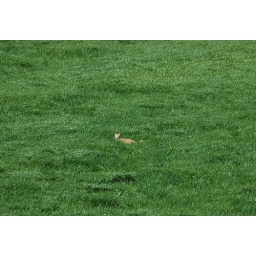
This farm cat was barely visible above the tall green grass.